Aksaray

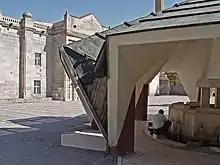
The Aksaray Grand Mosque in Aksaray city centre, built during the reign of the Karamanids.

In 1470 Aksaray was incorporated into the Ottoman Empire by İshak Pasha after a protracted struggle against the Karamanids. Many inhabitants of the city were relocated to Constantinople (recently captured by the Ottomans) where they were settled in a part of the city that also came to be named Aksaray.